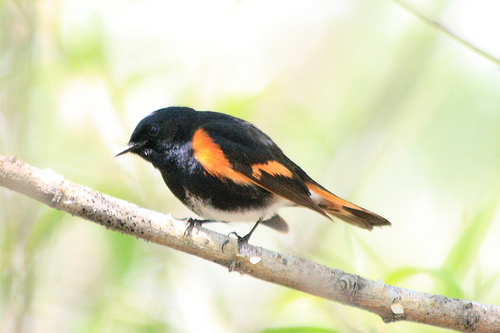
small bird with a white belly and abdomen, black back, crown and breast, orange wingbars, orange tail feather, black eyes, with small thin black bil.
this is a black and yellow bird with a white belly and a small pointy beak.
this black and orange bird has a narrow pointed bill with a white belly and black eyes.
black throughout with some orange on its wings and tail, and a white belly.
a small sized bird that has tones of black white and orange with a pointed bill
this bird is black with orange and has a very short beak.
a bird with striking orange marks throughout its black feathers.
this bird is mainly black it is a smaller bird, it has orange on its wings and a white belly.
this particular bird has a belly that is white and blacka small bird with a black head, narrow black legs, a long striped tail, and a pointy beak.
Species: American Redstart